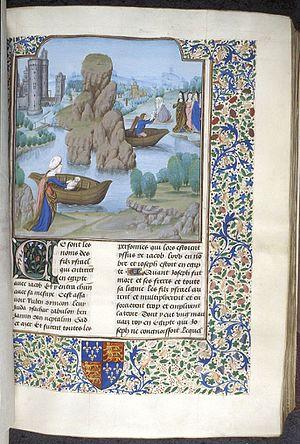
Le Maître d'Édouard IV désigne par convention un enlumineur actif entre 1470 et 1500 à Bruges. Il doit son nom à plusieurs manuscrits peints pour le roi Édouard IV d'Angleterre auquel il a contribué. Enlumineur prolifique, plusieurs dizaines de manuscrits lui sont attribués au total. Il a été proposé de l'identifier soit à un assistant de Willem Vrelant, soit au frère de Loyset Liédet, Huchon.